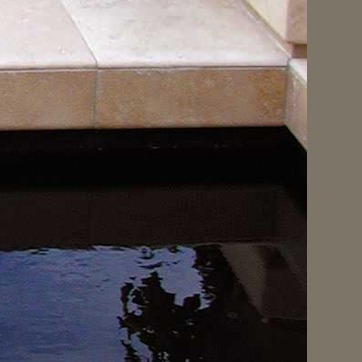
Material: water